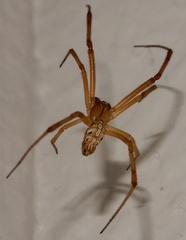
Species: Lactrodectus_hesperus